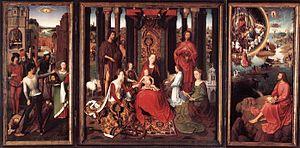
Hans Memling ou Hans Memlinc est un peintre allemand de style flamand, né à Seligenstadt en électorat de Mayence vers 1435-1440, devenu citoyen de Bruges en 1465, où il meurt en 1494. Il est l'un des plus grands représentants de la peinture brugeoise du XVᵉ siècle, aux côtés de Jan van Eyck, de Petrus Christus et de Gérard David, et de l'école des peintres primitifs flamands.
Cette page dresse la liste des œuvres du peintre Hans Memling :
La liste des biens classés de la Communauté flamande de Belgique est une liste de biens culturels mobiliers classés situés Région flamande.